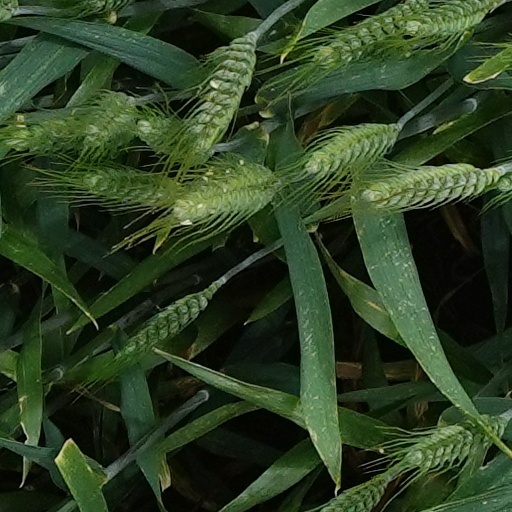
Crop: wheat